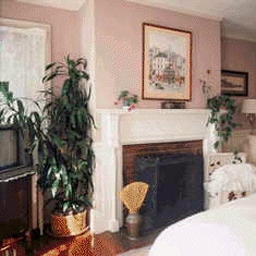
Room type: livingroom